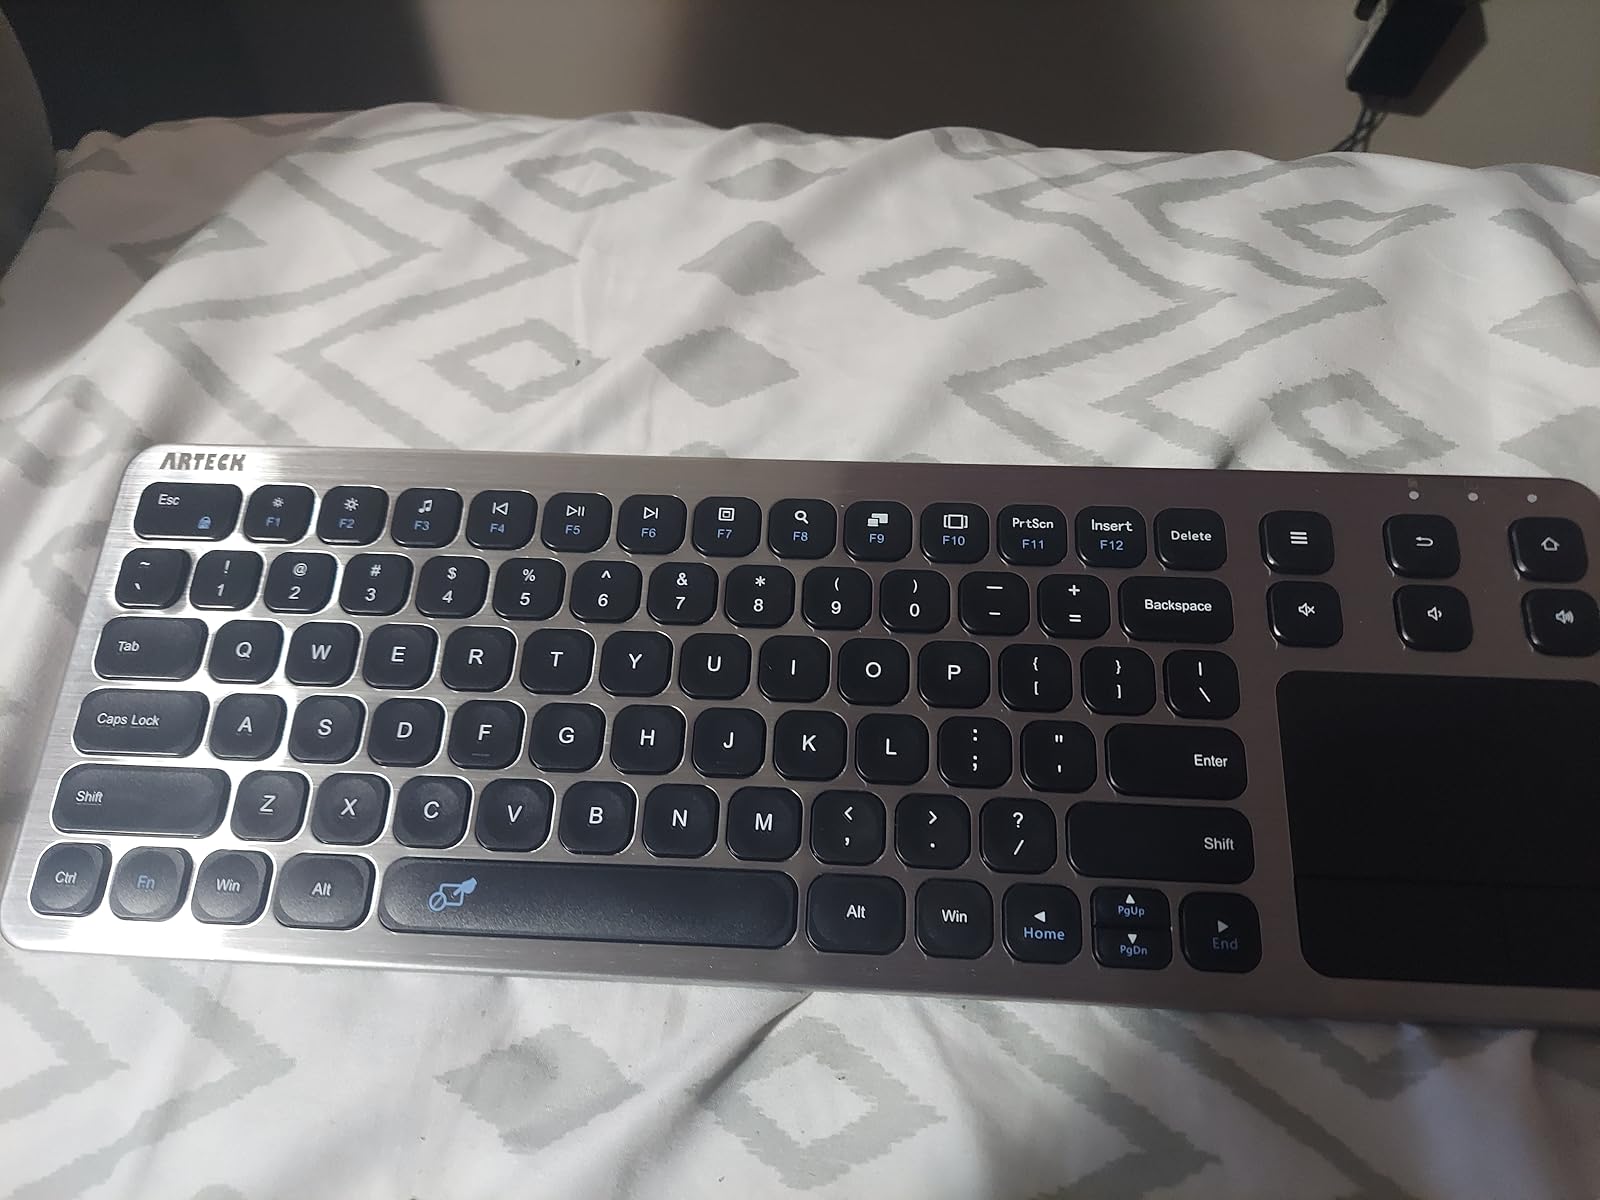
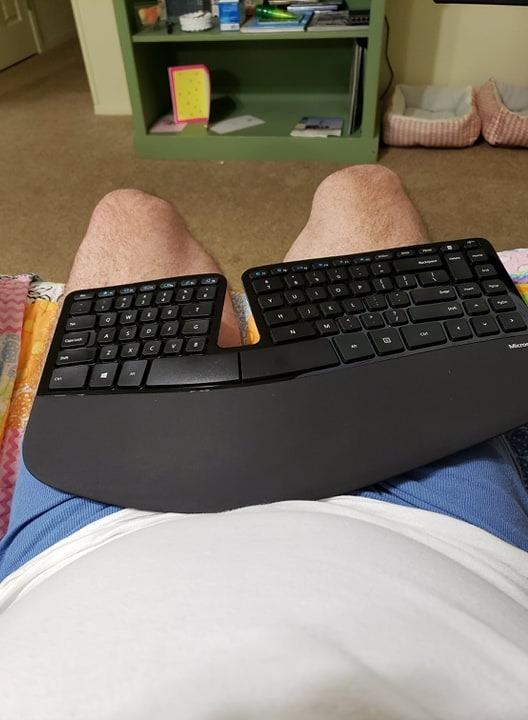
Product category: keyboard
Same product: no